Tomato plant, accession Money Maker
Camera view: vertical (180 deg); turntable rotation: 30 degrees
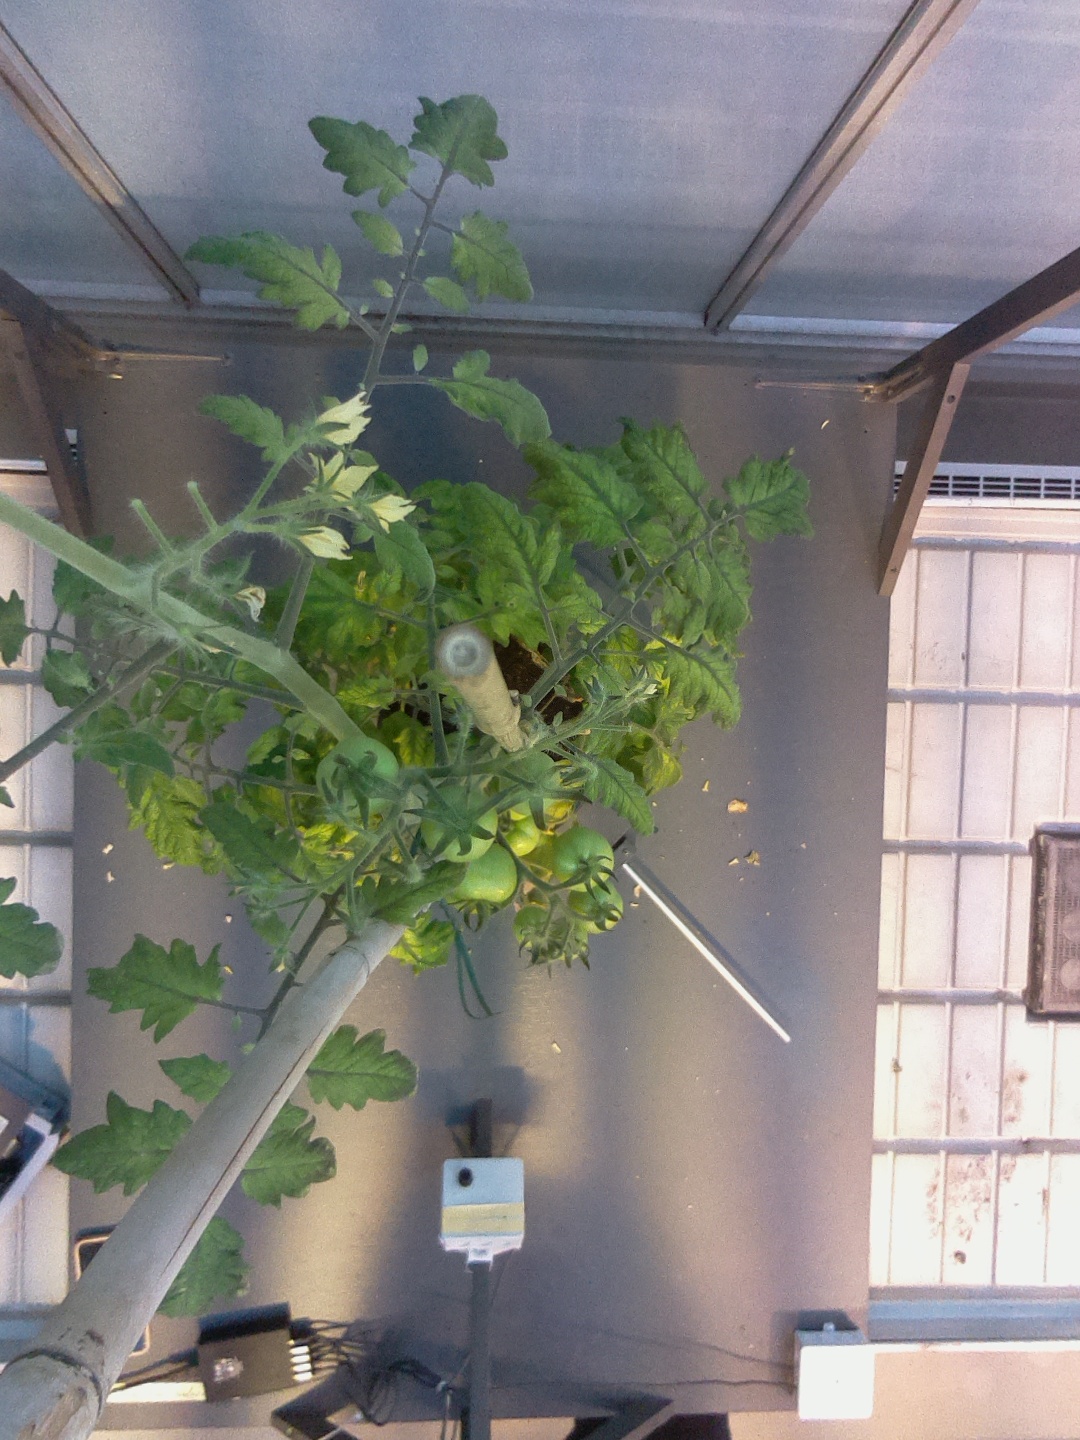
BBCH growth stage 75: 50%-60% of final fruit size